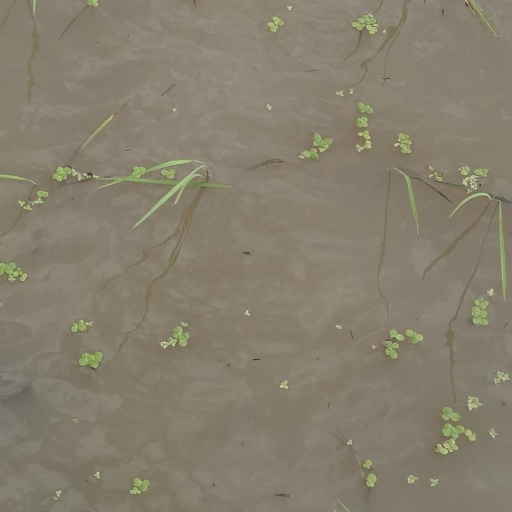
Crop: rice